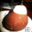
Label: pear